Guilford Quarry Pratt Through Truss Bridge

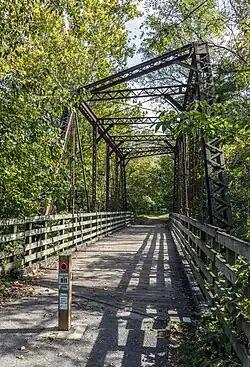
The Guilford Pratt Through Truss Bridge in 2023

The Guilford Quarry Pratt Through Truss Bridge is a single-span, metal truss, railroad bridge in Guilford, Maryland.